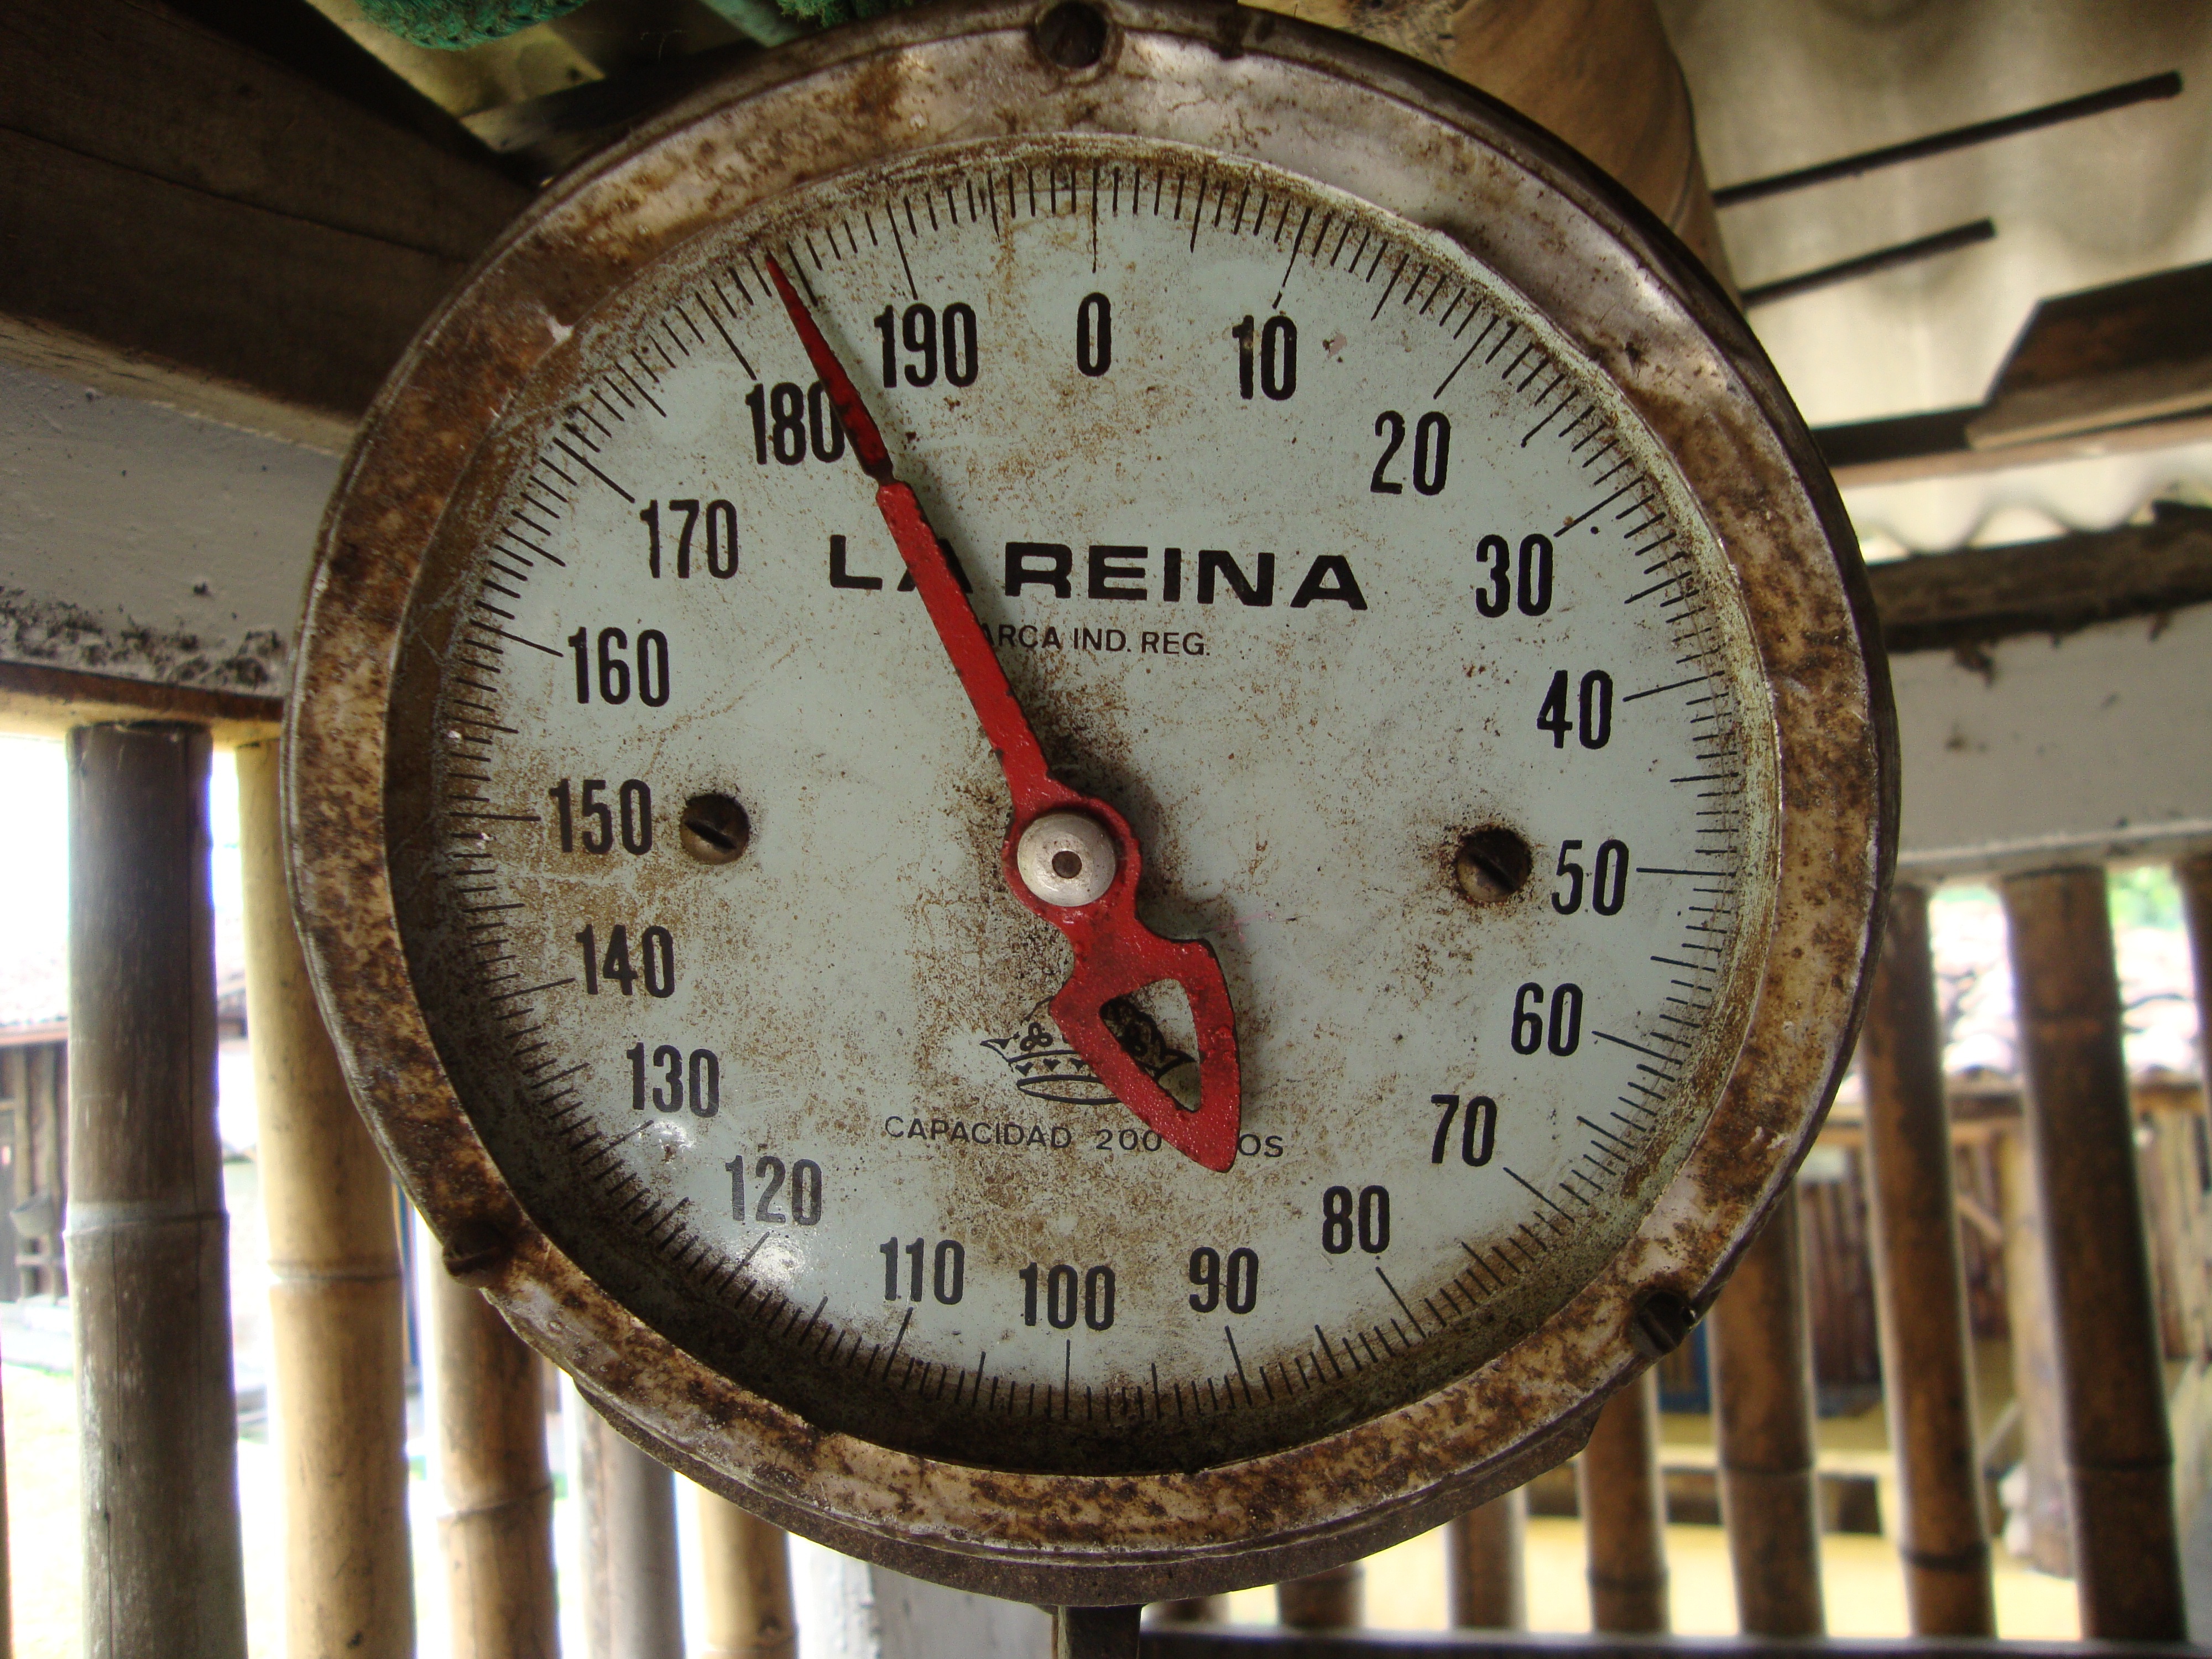
needle, clock, old, gauge, scale, man made object, measuring instrument